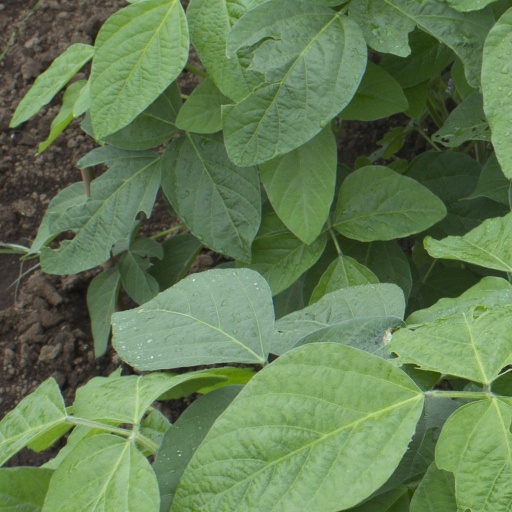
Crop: soybean